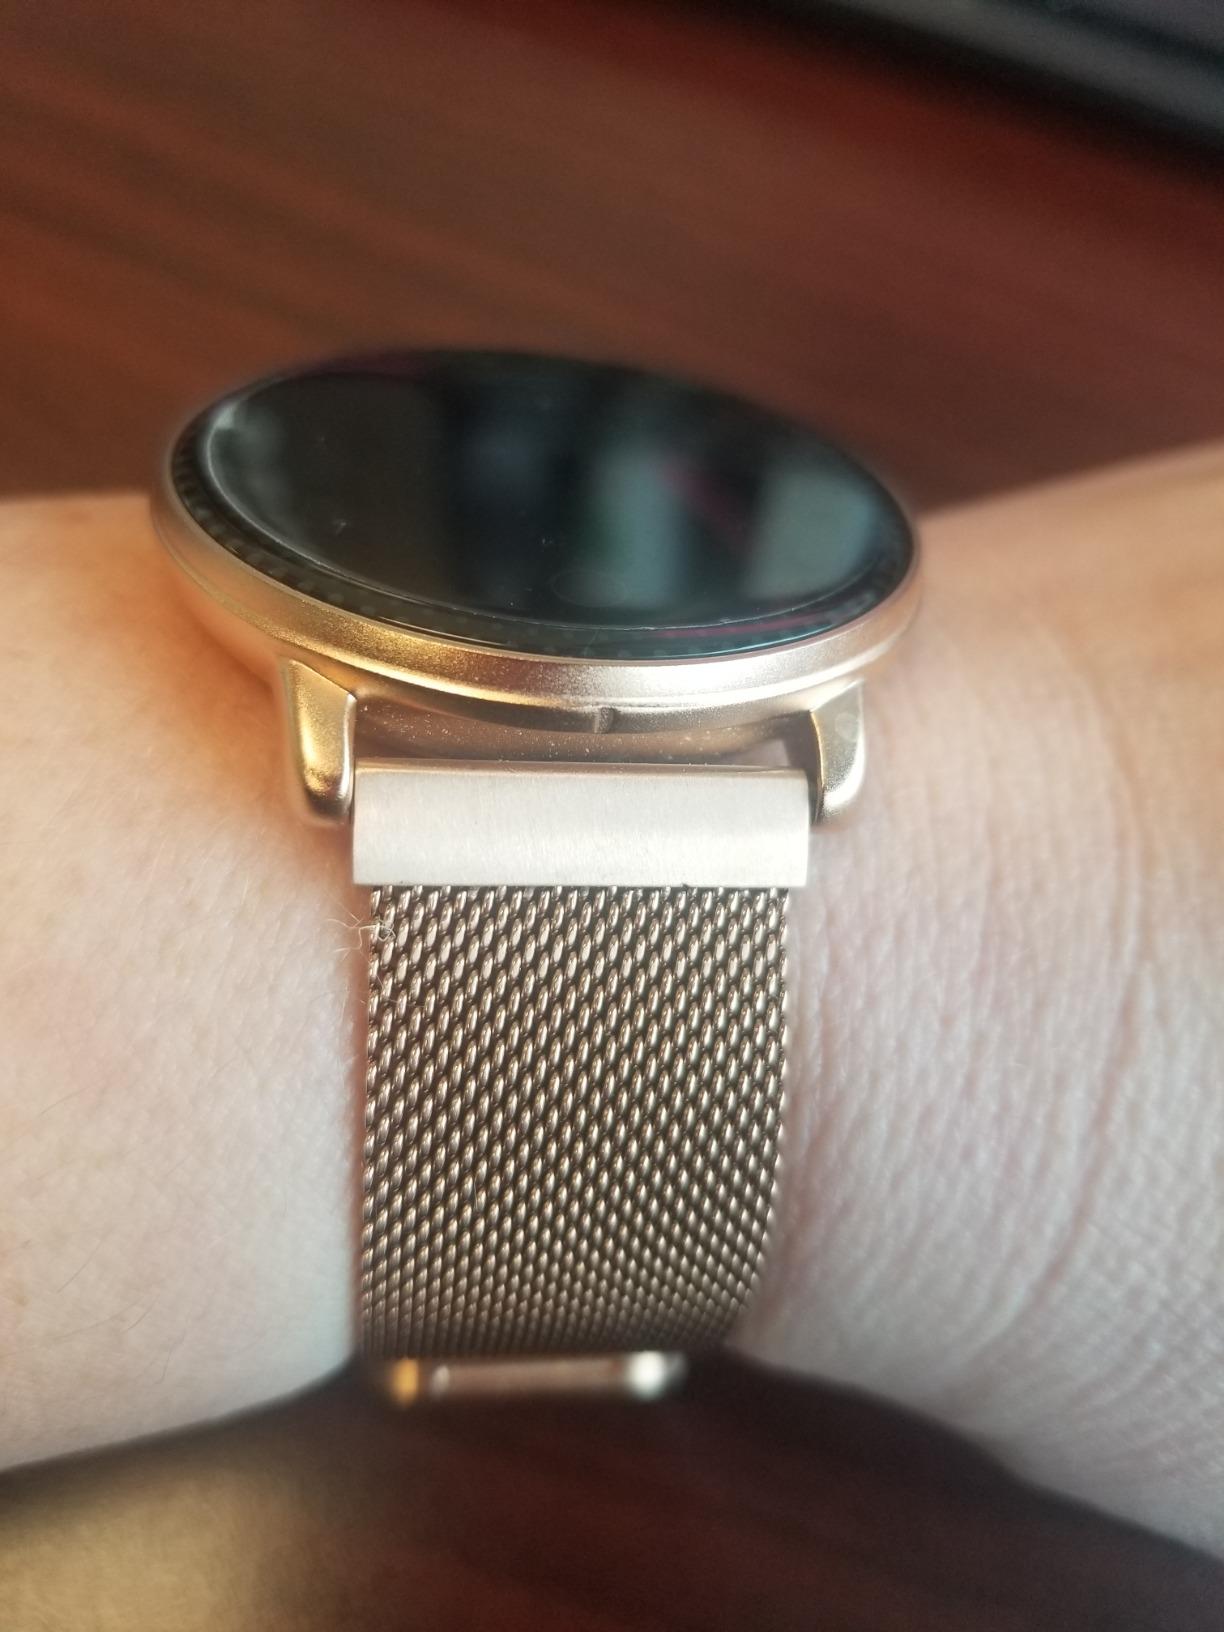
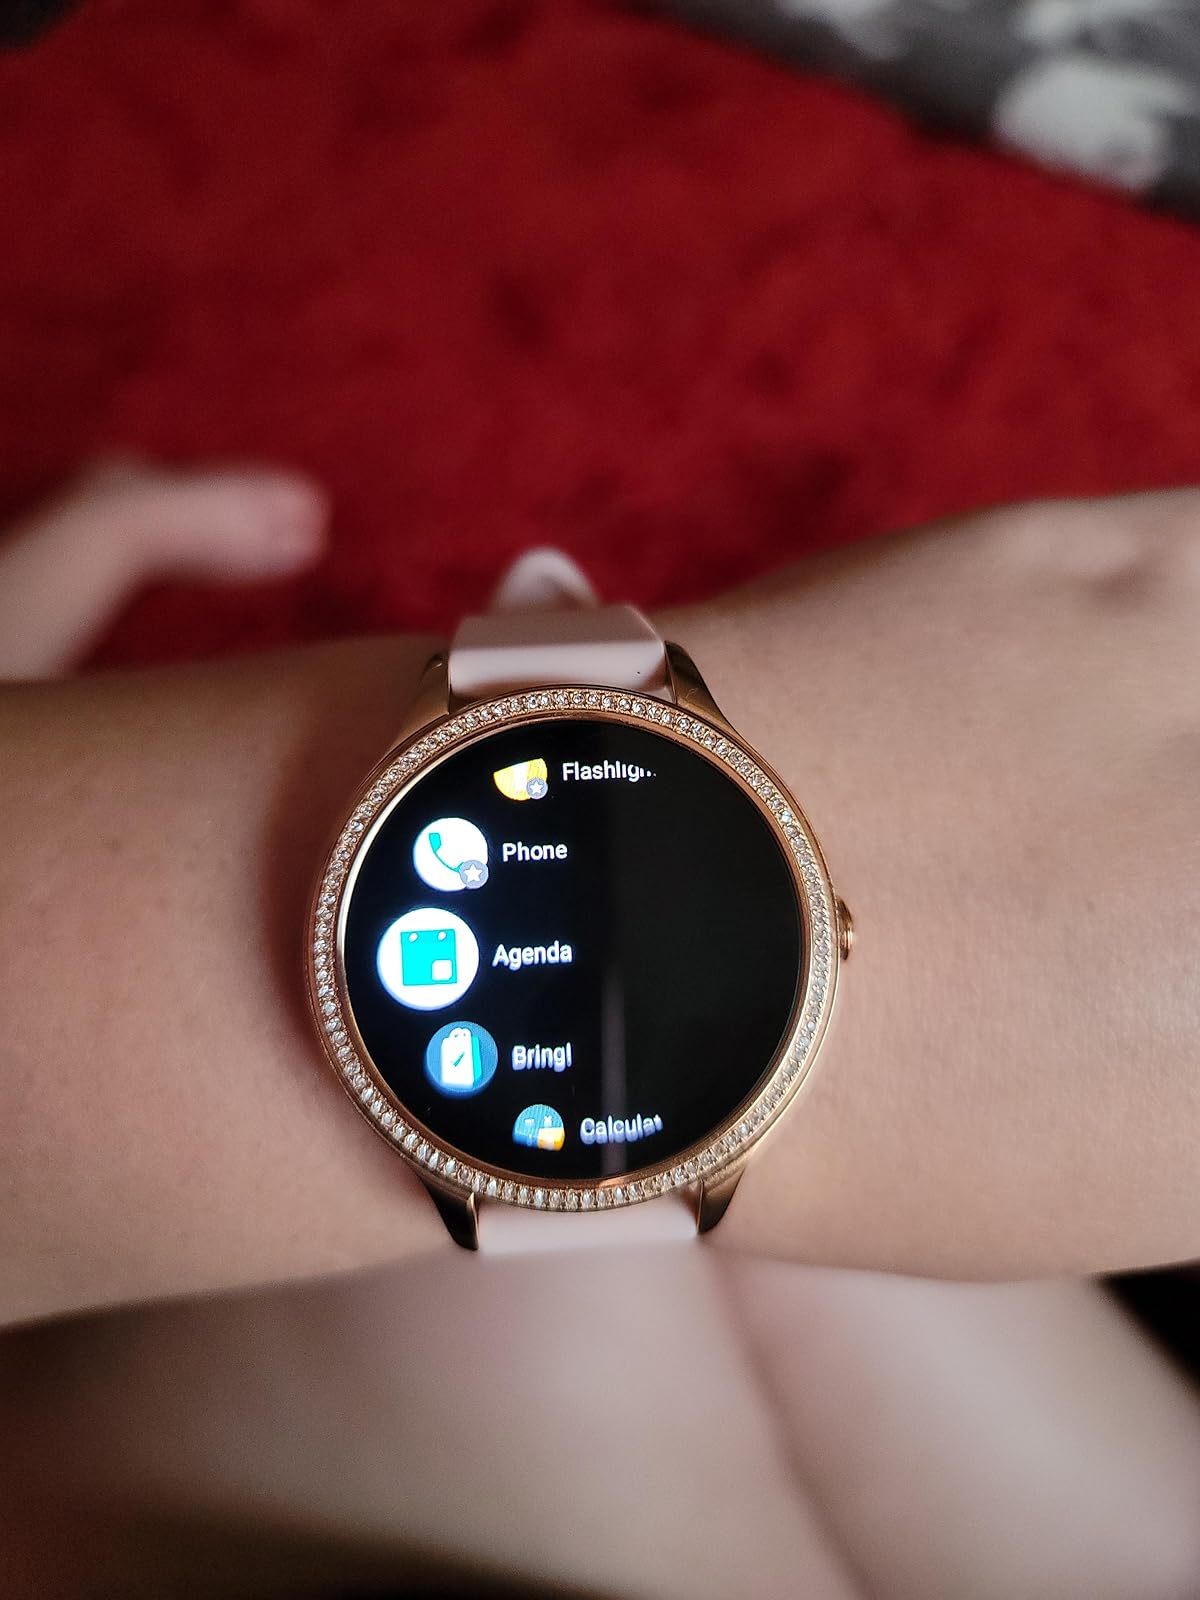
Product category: smartwatch
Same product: no